Hero of the Russian Federation

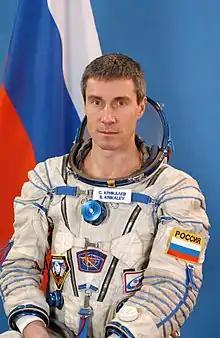
Cosmonaut Sergei Krikalev in 1992 became the first recipient of the title for outstanding service at the "Mir" space station

The title "Hero of Russia" is a successor to Hero of the Soviet Union, which was established by Resolution of the Central Executive Committee of the Soviet Union of 5 May 1934. The corresponding Gold Star is derived from the Soviet design, created by architect Miron Merzhanov and approved by Decree of the Presidium of the Supreme Soviet of 1 August 1939, and the ribbon was updated from the Soviet flag colors to the colors of the Russian flag.